Solanum esuriale

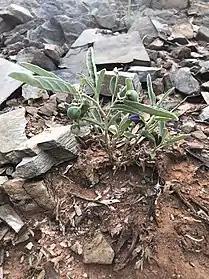
Small quena (Solanum esuriale) with unripe green berries

The plant is green-grey in colour, and grows 15 to 30 cm tall with branches at or near to the ground. Unlike other "Solanum" species, it typically does not have prickles, but if present they will be sparse and towards the base of the plant. The plant is covered all over with dense pale stellate hairs.